Albin Ekdal

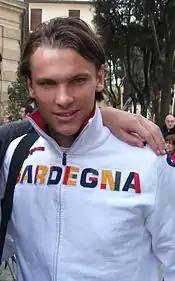
Ekdal with Cagliari in 2012

On 23 August 2011, Ekdal was sold to fellow Serie A team Cagliari on a three-year deal for €3 million.